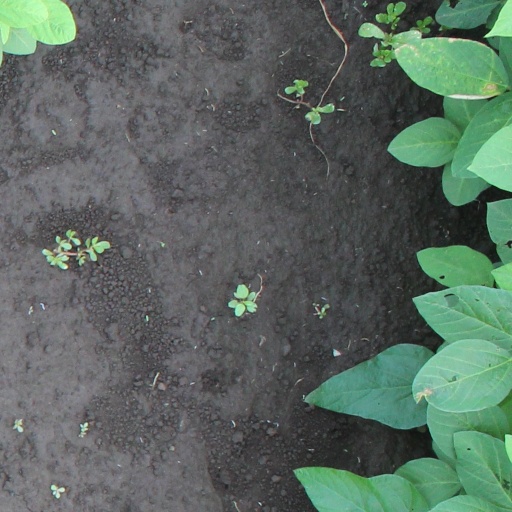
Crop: soybean